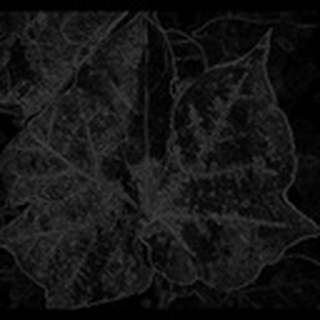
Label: cotton_bacterial_blight